Cuckoo Railway

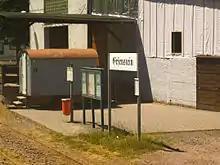
Erfenstein station

Originally the platform was located between the bridge over the Speyerbach towards Lambrecht and turnout 101 in the northern part of the station. During the time of the Bavarian State Railways it was designated as a Type 2 station. The points originally had a rod drive that has since been abandoned, but remnants of it can still be seen.